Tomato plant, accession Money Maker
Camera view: vertical (180 deg); turntable rotation: 30 degrees
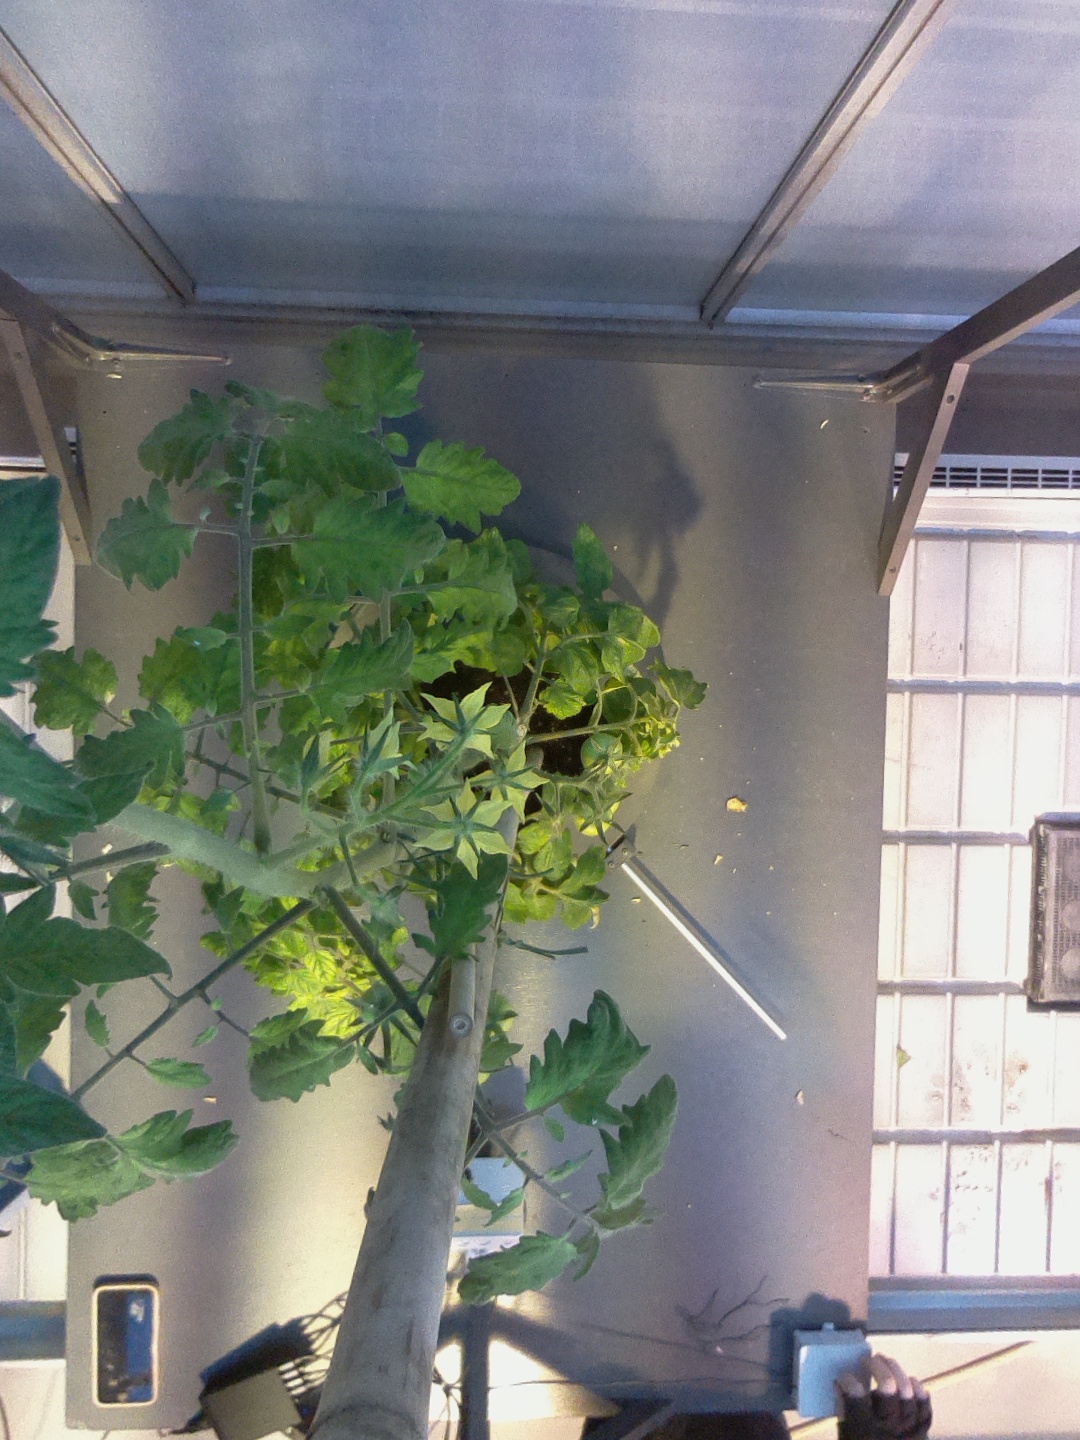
BBCH growth stage 73: 30%-40% of final fruit size